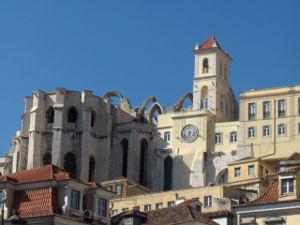
Le Couvent des Carmes est situé sur le Largo do Carmo à Lisbonne, au Portugal. Il domine le Rossio.
Don Nuno Álvares Pereira, également connu sous le nom de Saint Connétable, de bienheureux Nuno de Sainte Marie, et aujourd'hui Saint Nuno de Sainte Marie, ou tout simplement Nuno Alvares était un noble portugais et connétable du Portugal au XIVᵉ siècle qui a joué un rôle clé dans la crise portugaise de 1383-1385, durant laquelle le Portugal a préservé son indépendance face à la Castille. Nuno Alvares Pereira est également 2ᵉ connétable de Portugal, 38ᵉ Mordomo-Mor du Royaume, 7ᵉ duc de Barcelos, 3ᵉ comte d'Ourem et 2ᵉ comte de Arraiolos.